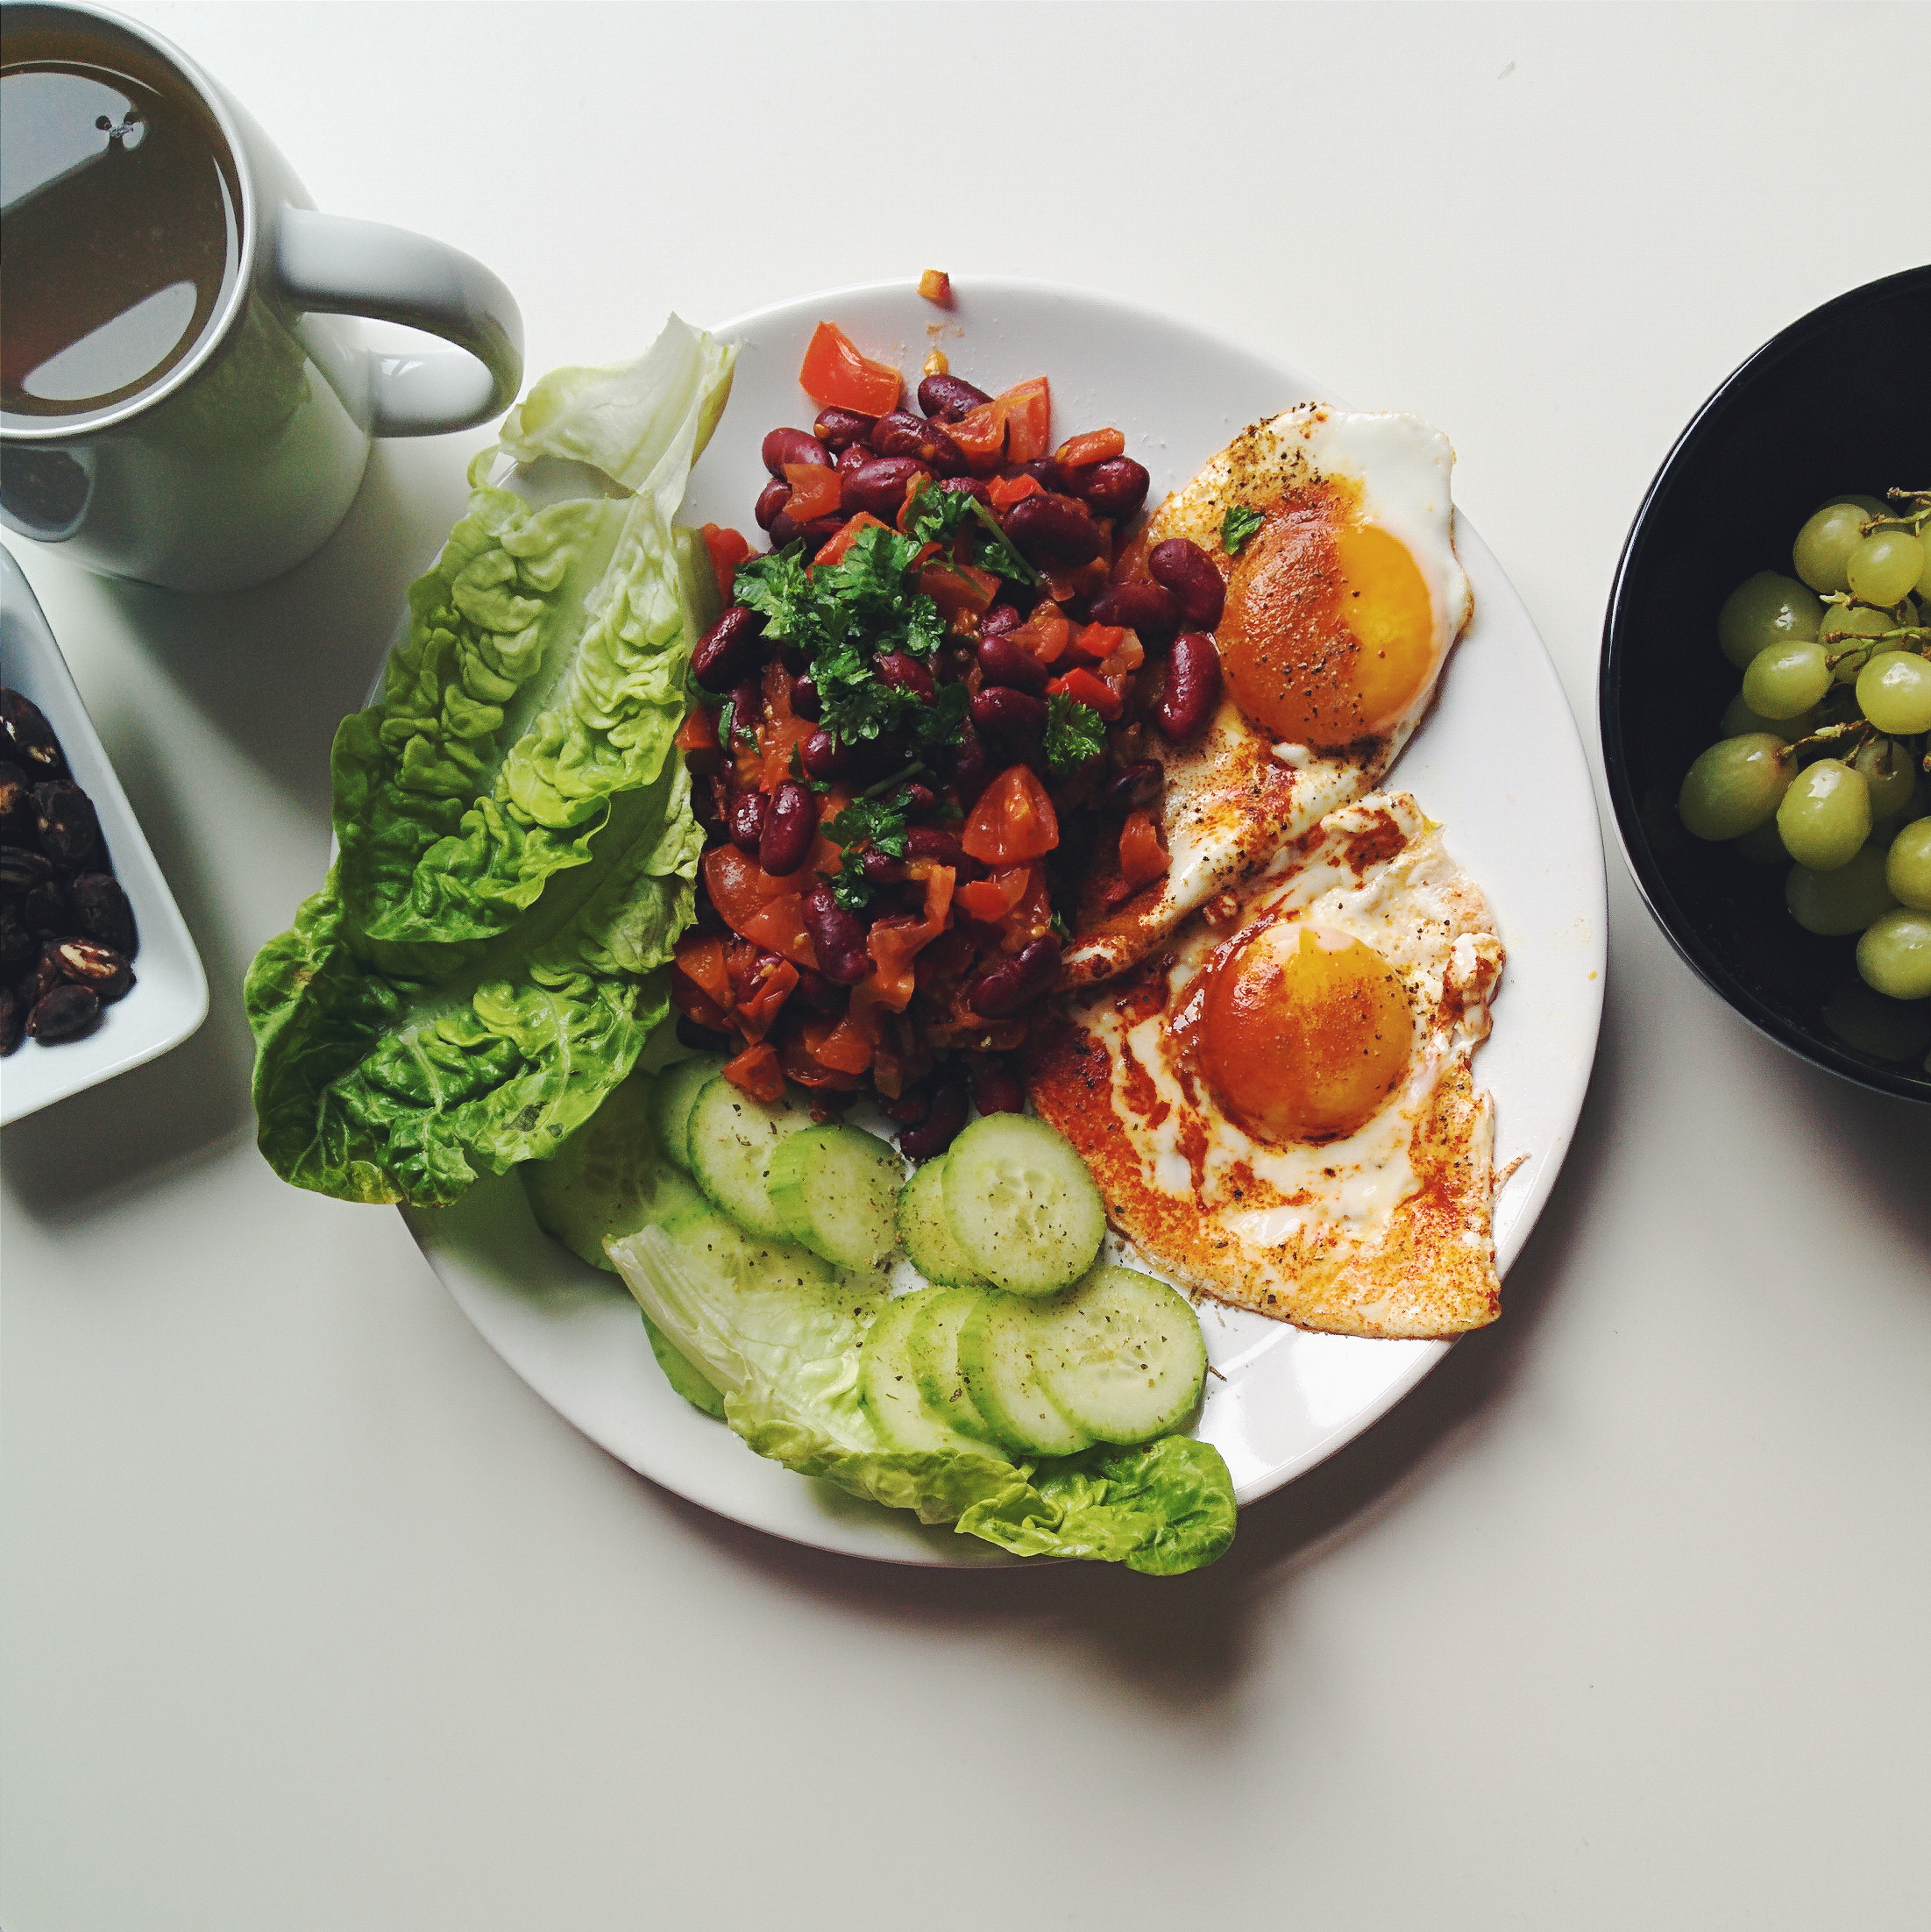
dish, food, cuisine, ingredient, meal, produce, lunch, vegetarian food, breakfast, salad, garnish, recipe, side dish, leaf vegetable, brunch, meat, vegetable, cruciferous vegetables, legume, superfood, fried food, full breakfast